Newburgh, Dutchess and Connecticut Railroad

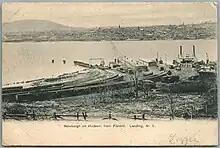
Postcard view of a rail yard and ferry terminal on the bank of a wide river

The New York and New England Railroad (NY&NE), successor to the BH&E, opened its extension from Danbury, Connecticut to Brewster, New York in July 1881. That December, the NY&NE opened a further extension to Hopewell Junction. As had been planned in 1868, the ND&C was used to reach the Hudson, albeit with trackage rights rather than ownership. The NY&NE built a short branch from the ND&C to reach Fishkill Landing. Passenger service between Fishkill Landing and Boston began on December 12, 1881. Train ferry service across the Hudson, connecting with the Erie Railroad, also began that day; the first freight car carried 800 turkeys from Livonia, New York, bound for Providence. Within weeks, the NY&NE was carrying more freight than all other railroads in Dutchess County combined.